Otis Putnam House

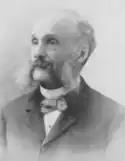
Otis Earle Putnam (1831–1911)

The Putnam House is located on the west side of Harvard Street, a north–south road paralleling downtown Worcester's Main Street on a rise to the west, southwest of its corner with Dix Street, and adjacent to the Jerome Marble House. It is a -story brick building, with a front-facing gable roof and a stone foundation. It is roughly rectangular in plan, with asymmetrical projecting sections to the sides. On its east-facing front facade, a two-story porch is recessed under the gable, with the first-floor section projecting beyond, with a shed roof across part of its width, and a gable above the granite steps. The second-floor porch has turned posts set on shingled piers, with a latticework frieze between them at the top. The main gable is framed in wood and finished in shingles set in a wavy pattern, with a projecting bay at the center with two round-arch windows in the front. First-floor windows are set in segmented-arch openings capped by brick lintels, while second floor windows are in square openings with stone lintels. A band of decorative brickwork acts as a frieze below the roofline.